MedMagLabs

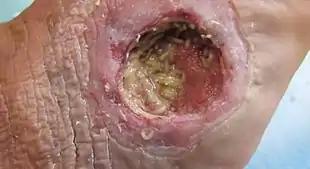
Maggot therapy, wound debridement of a diabetic ulcer

MedMagLabs builds medical maggot laboratories inside shipping containers; their "do it yourself" designs are freely available online for anyone to replicate. The laboratories are designed to be operated by non-healthcare professionals, in countries with weak healthcare systems, specifically countries experiencing armed conflict.